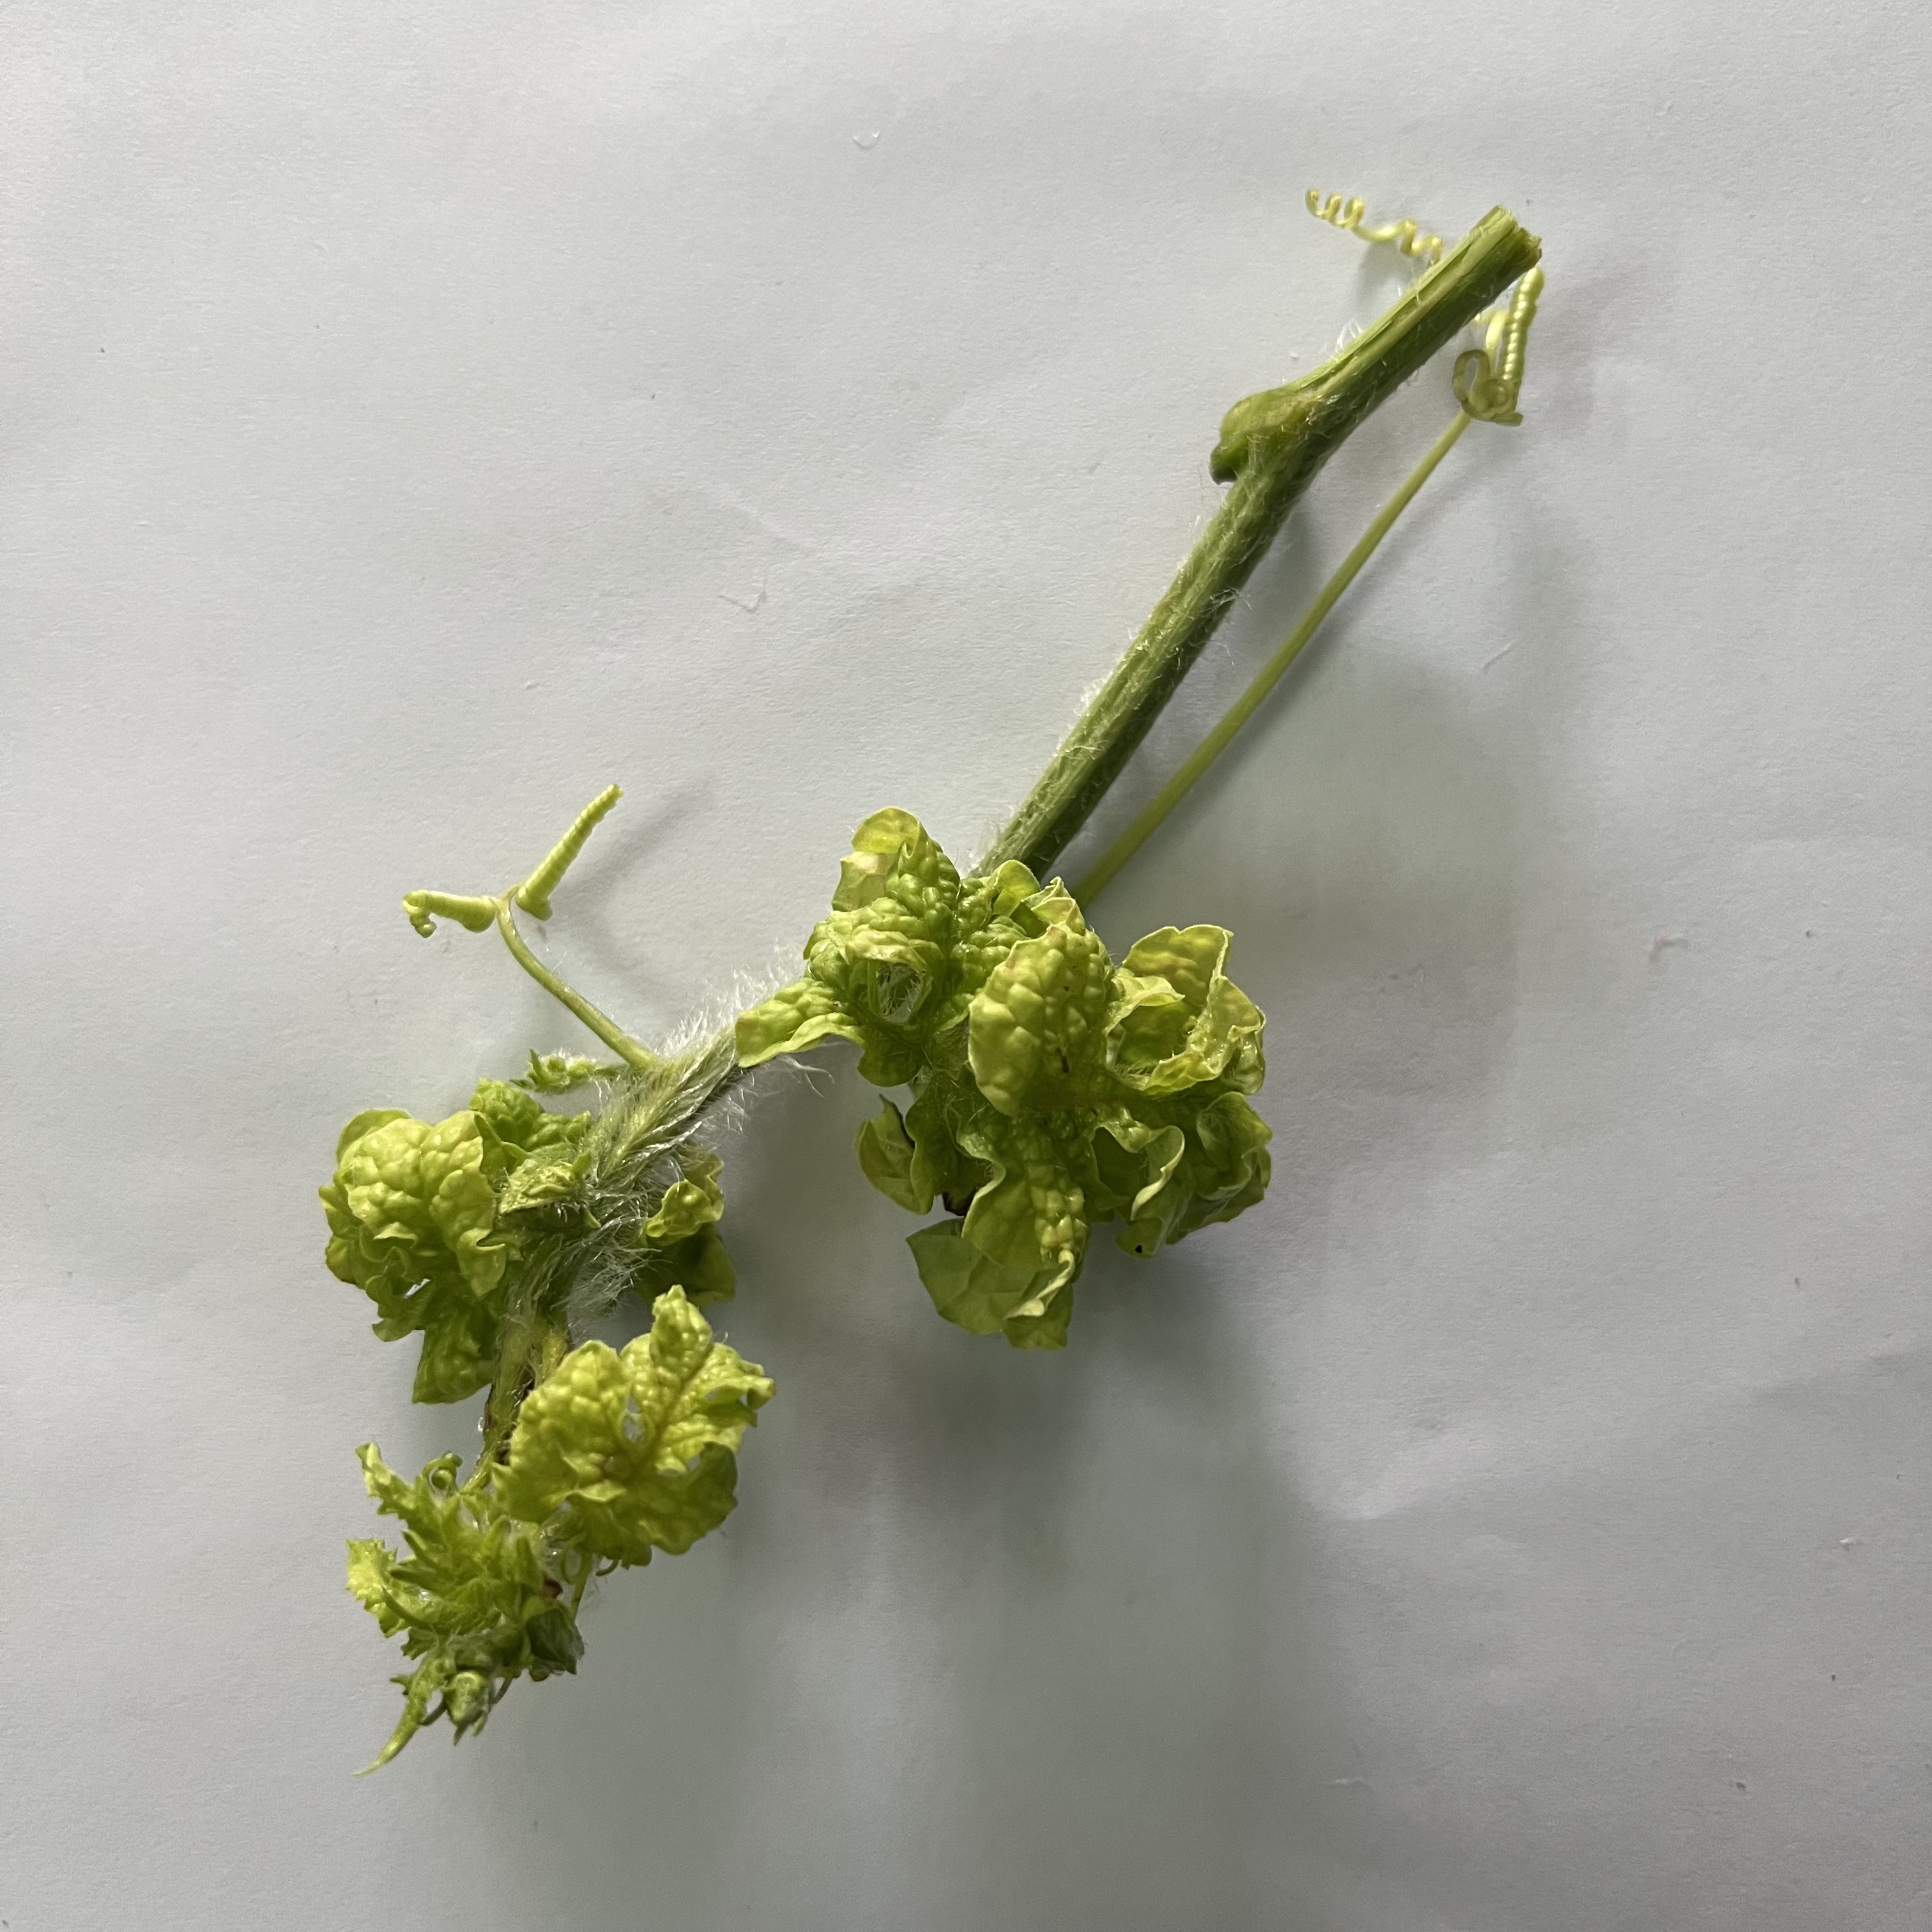
Label: Mosaic_Virus